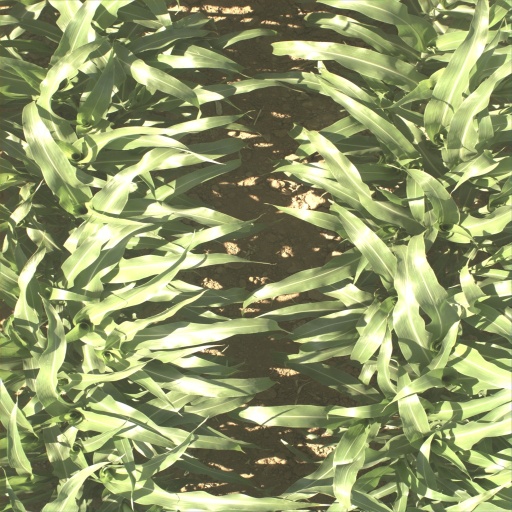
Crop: sorghum